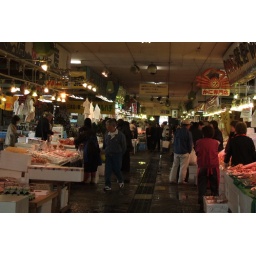
fish market in Sakaiminato, Tottori